1938 Yellow River flood

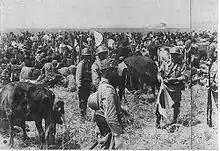
Japanese troops guarding Chinese refugees displaced by war and the Yellow River Flood, China Jun-Jul 1938

The immediate drowning deaths were estimated to range from 30,000 (Kuo Tai-chun, 2015) to 89,000 (China Academy of Sciences, 1995). Estimates of total deaths resulting from floods, famine and plague varied wildly. Two professional sources put it to between 400,000 and 500,000, according to Wang Zhibin (1986) and Bi Chunfu (1995), an editor at the Yellow River Conservancy Commission of the Ministry of Water Resources and a researcher at Second Historical Archives of China respectively. A much higher estimate of 893,303 total deaths given by the Nationalist government's relief statistics in 1948 was discredited for its unspecified methodology of body counting and its questionable approximation of the missing figure of Anhui province. The Nationalist government's relief statistics were even higher than two early communist estimates in the 1950s, which put the total deaths to 470,000 and 500,000 respectively. However, subsequent communist sources generally upheld the 893,303 figure to portray the Nationalist government as inhumane.